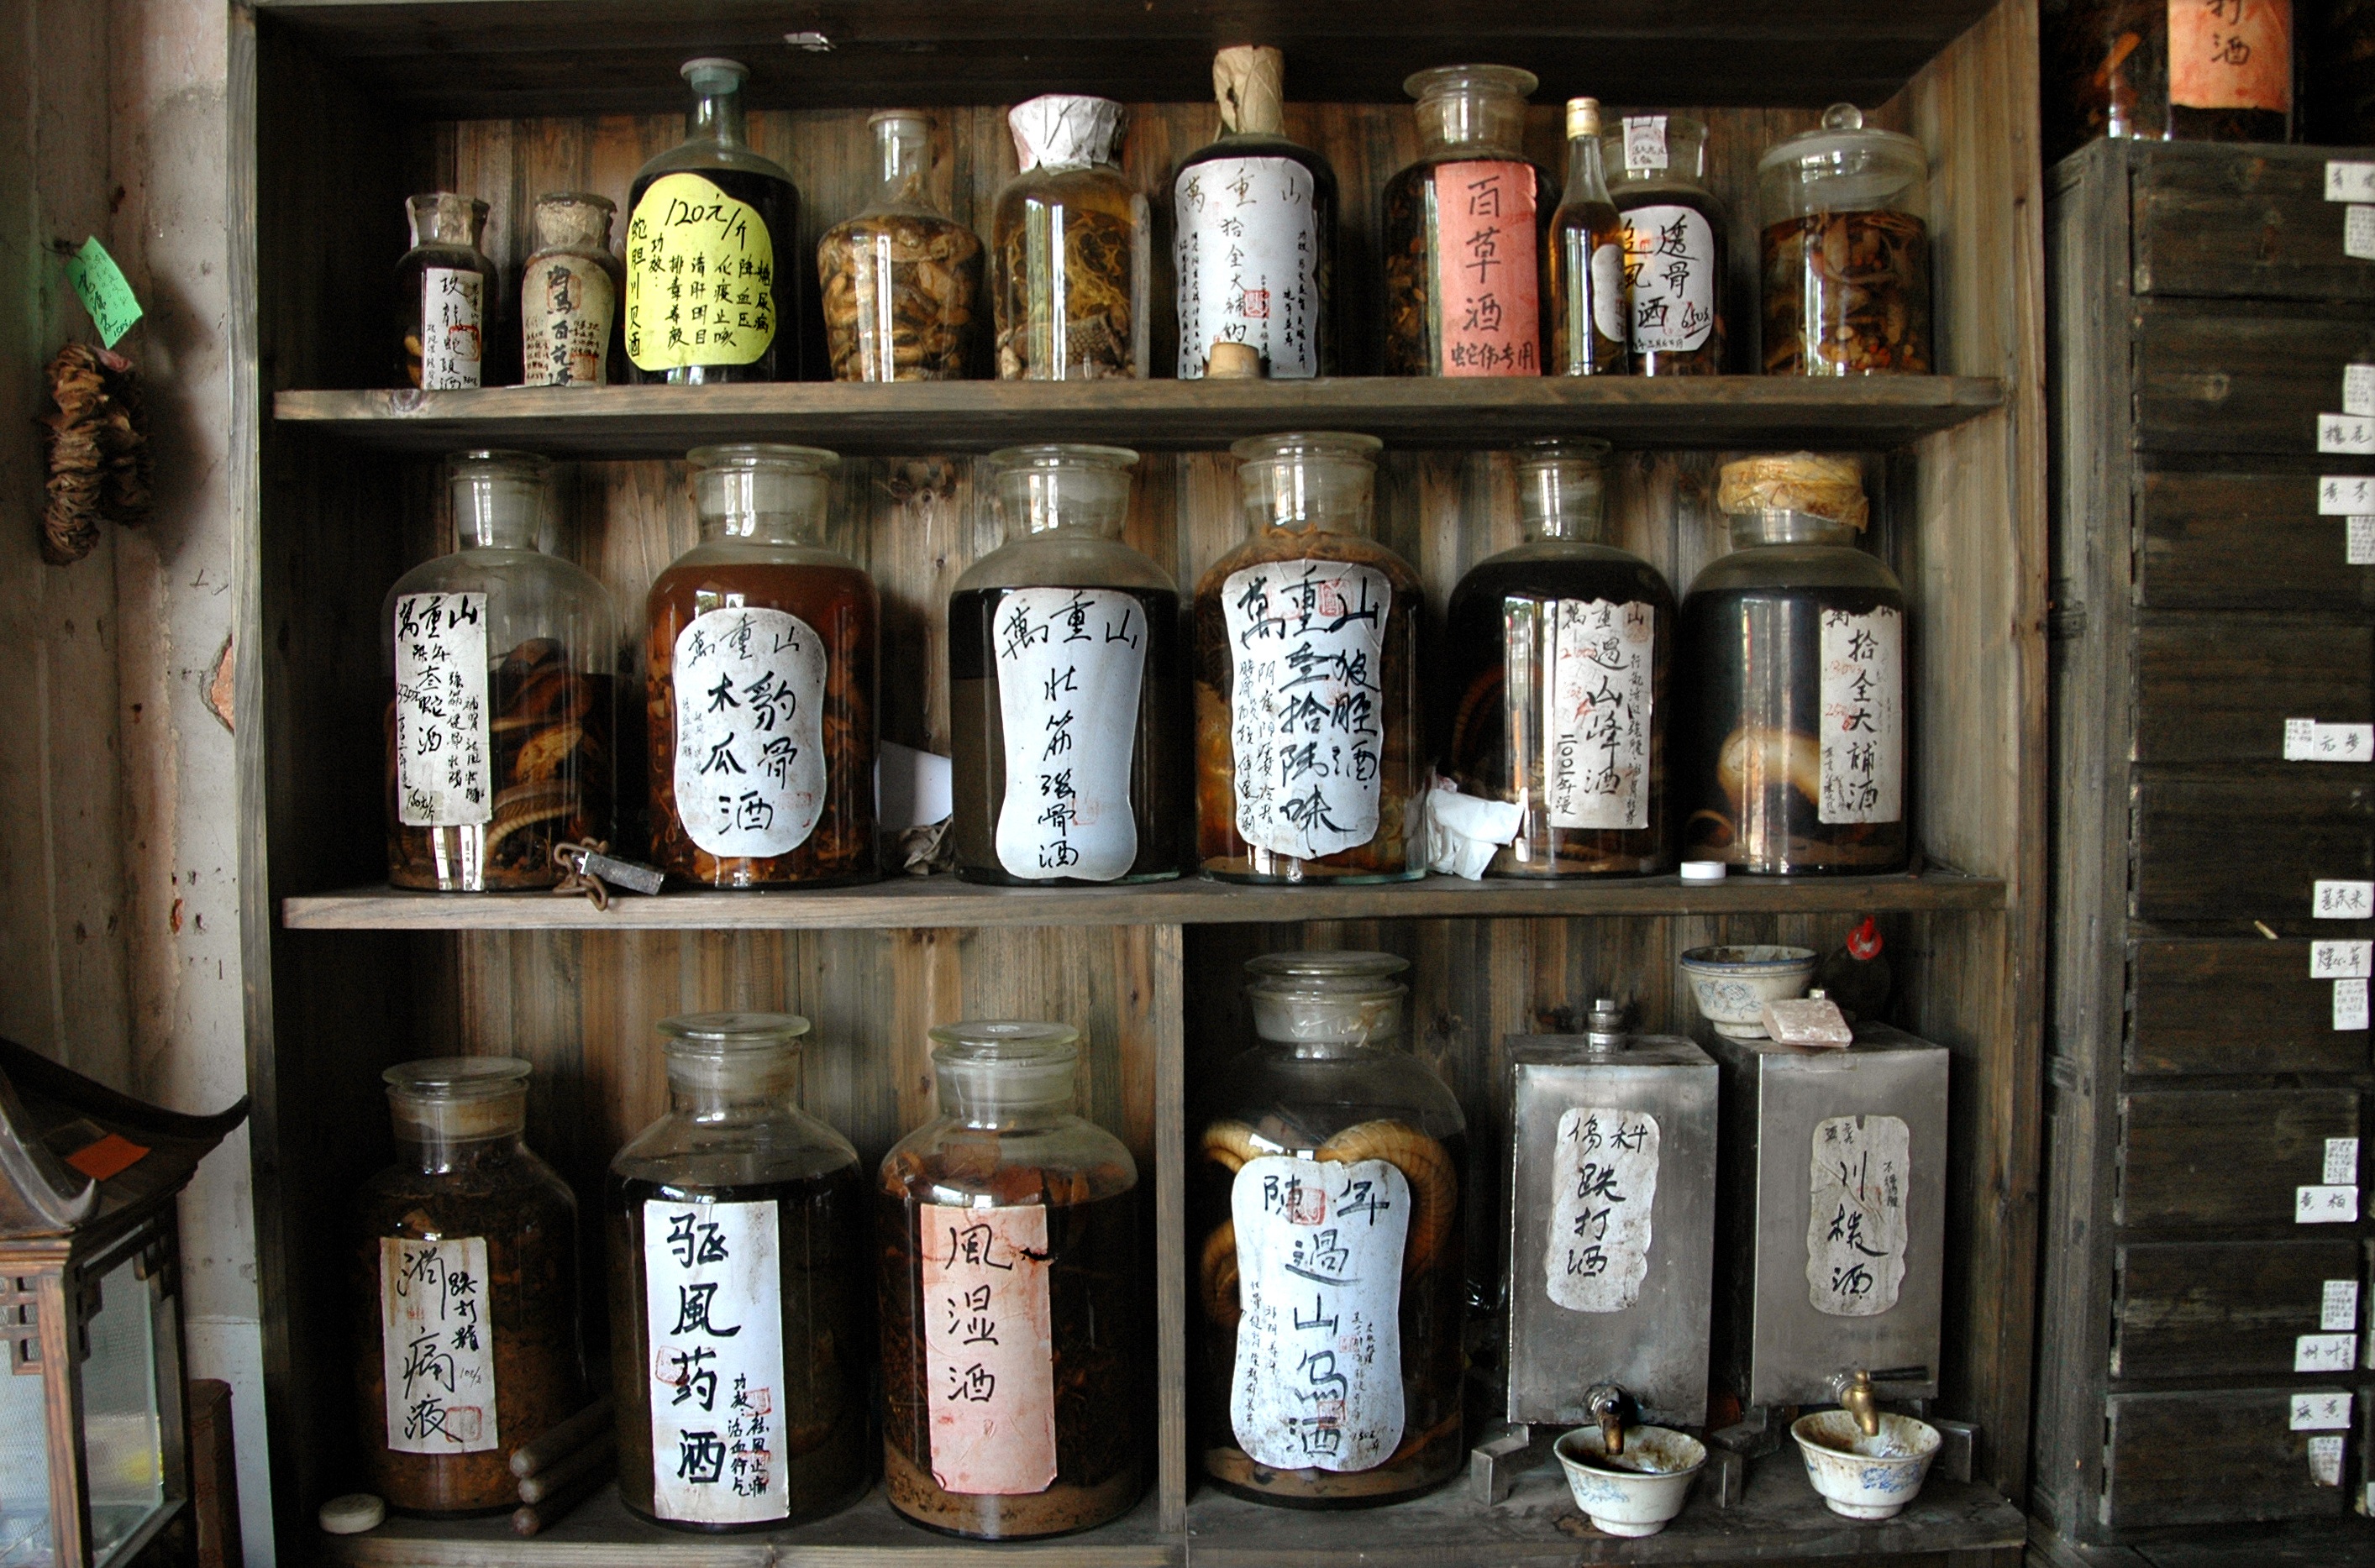
jar, drink, bottle, alcohol, whisky, china, alcoholic beverage, remedy, folk medicine, man made object, liquor store, distilled beverage